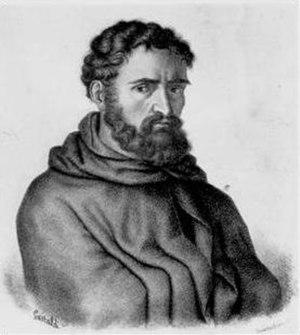
Fra Dolcino Tornielli, né v. 1250 à Novare et brûlé sur le bûcher le 23 mars 1307, est un prêcheur italien souvent décrit comme un hérétique inspiré par les théories franciscaines. Il conduit une révolte populaire d'inspiration millénariste en Italie du Nord.